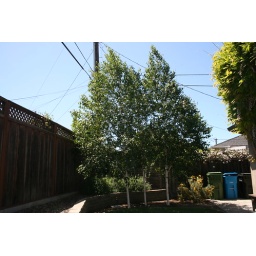
nice clear day, the greens in the trees are more obvious